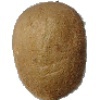
Label: Kiwi 1